Norma A. Alcantar

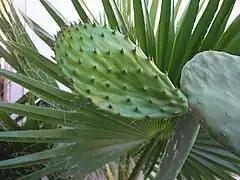
A photo of a mature edible nopal pad.

As a professor at USF, Alcantar focused on the development of a method using natural materials extracted from a cactus plant as a non-toxic, renewable procedure to purify water. She discovered that the mucilage of nopal, a viscous liquid contained in the leaves, was responsible for purifying water. She then used this process to assist people during the 2010 Haiti earthquake. Following the earthquake, Alcantar's work in Haiti focused on using the cactus to purify water in areas with heavy metals and bacteria went into the groundwater. Following the 2010 Deepwater Horizon oil spill, Alcantar began to explore if mucilage could purify water that was tainted with oil and found that it was a successful chemical dispersant. Based on this discovery, she then tested if a combination of heavy hydrocarbons could stop the formation of brain plaques that cause Alzheimer's disease.